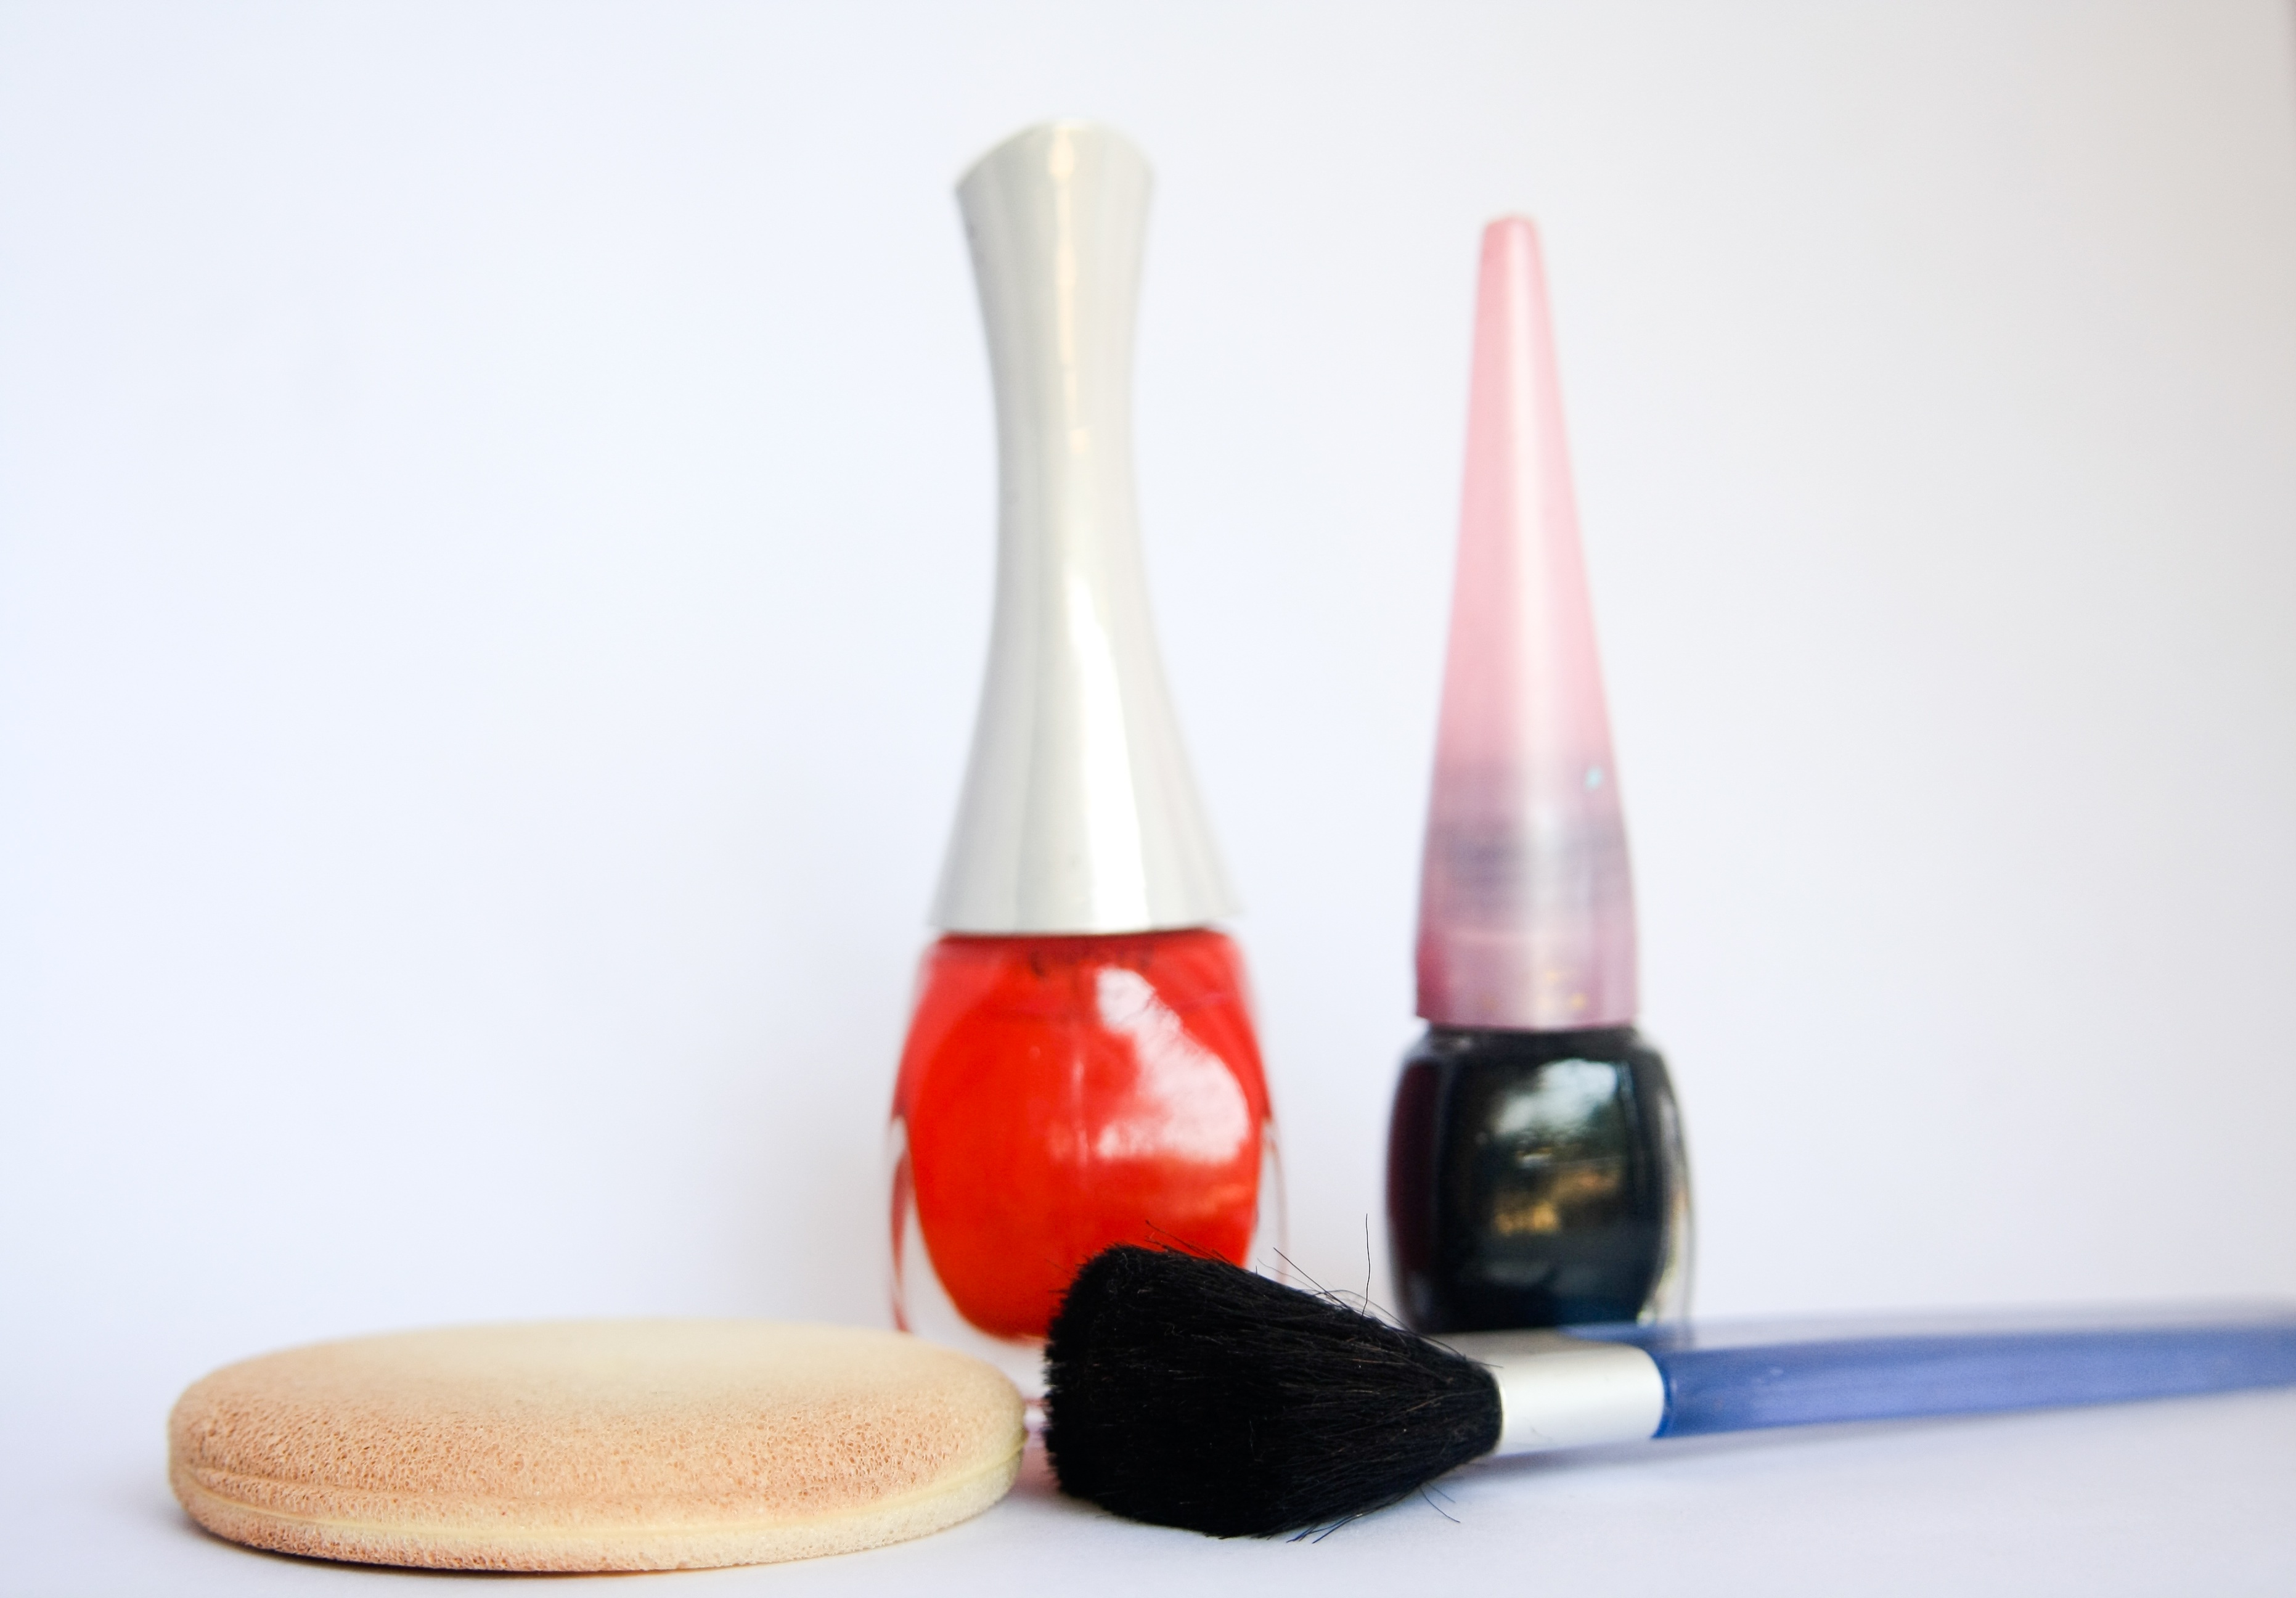
hand, girl, female, finger, fashion, lip, makeup, make up, product, girls, beauty, beautiful, style, cosmetics, glamour, vogue